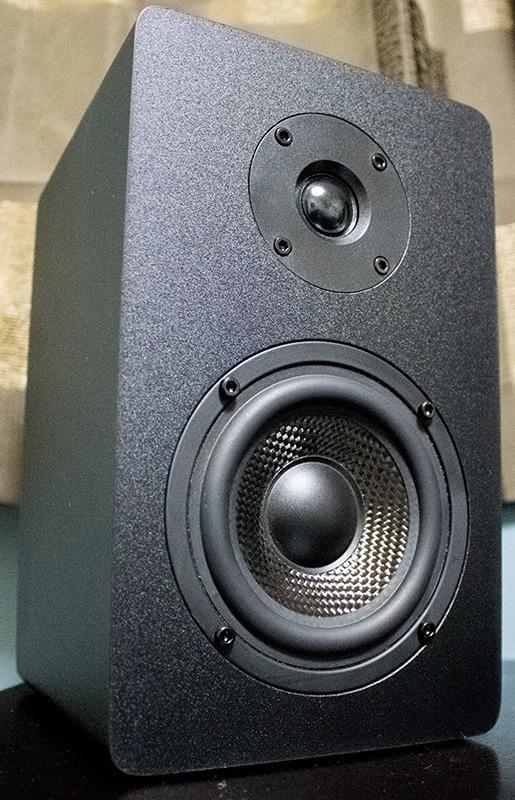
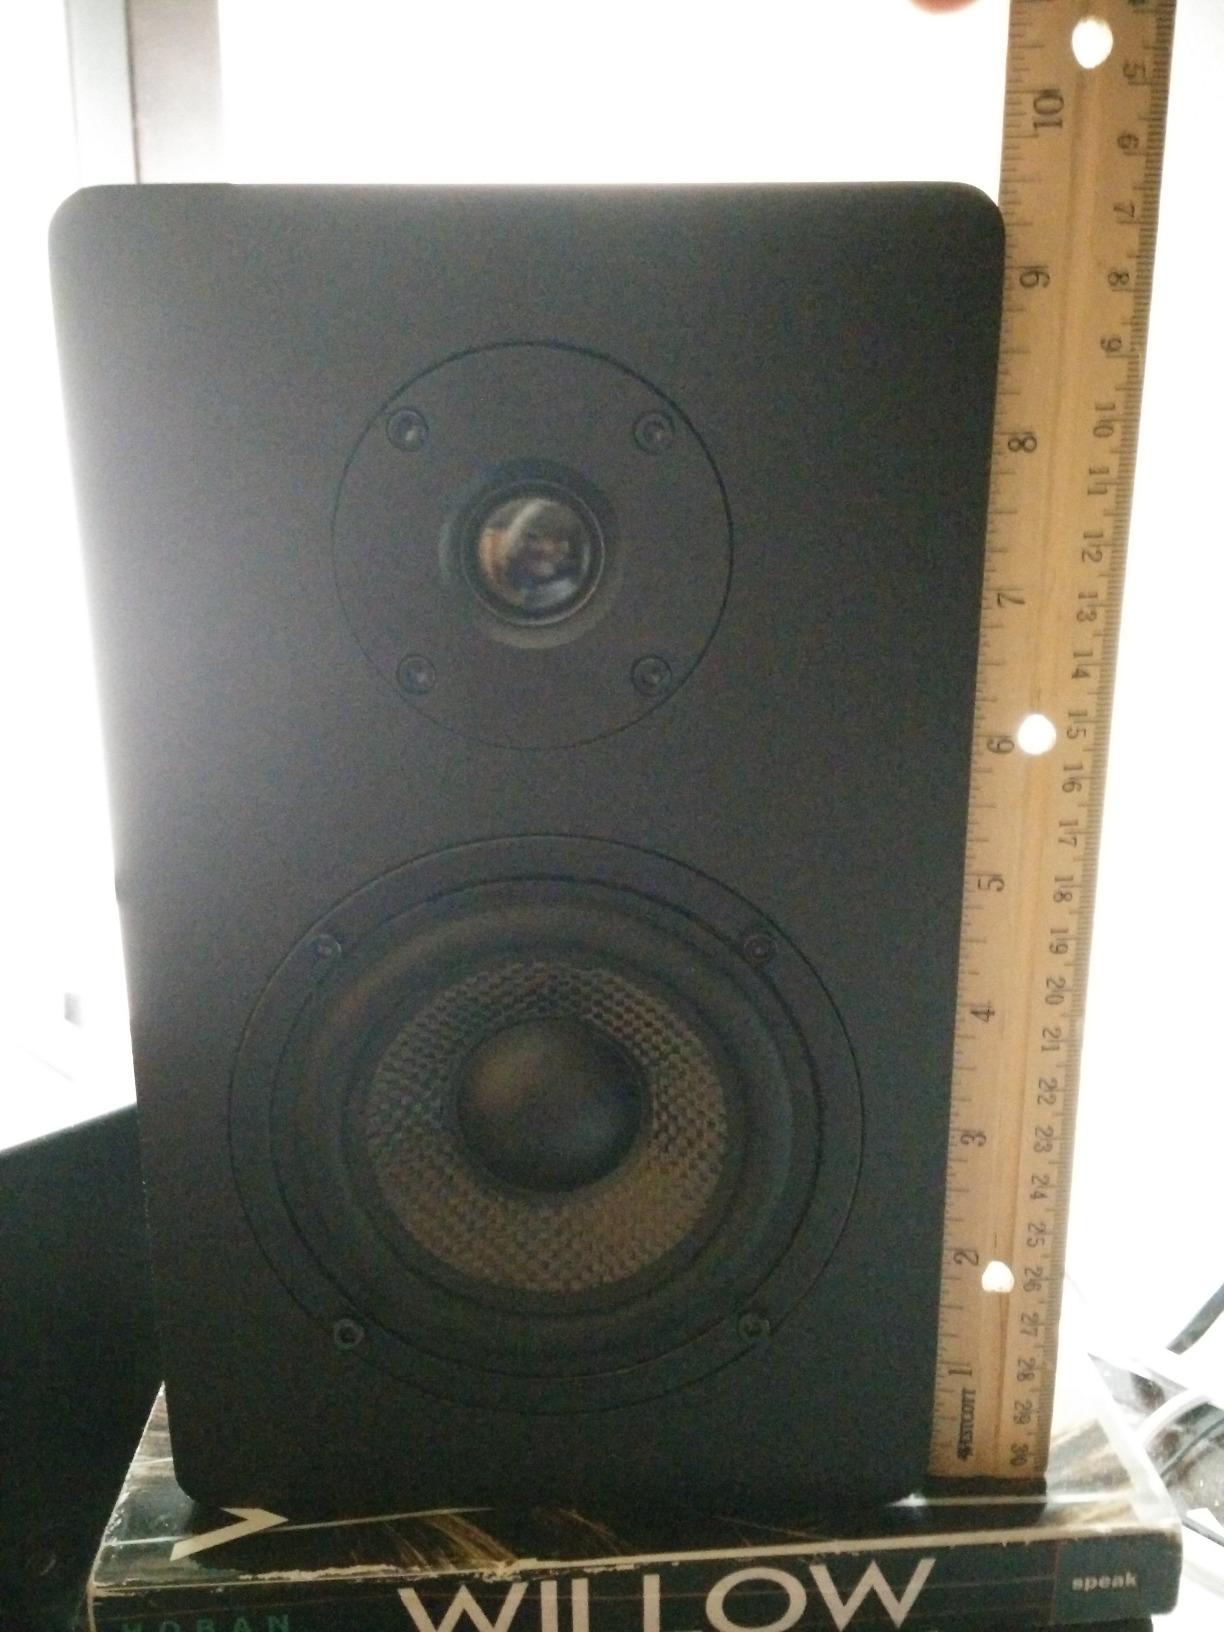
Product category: speaker
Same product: yes